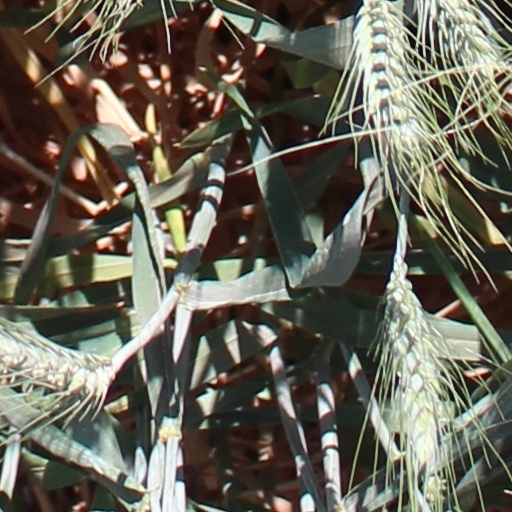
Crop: wheat